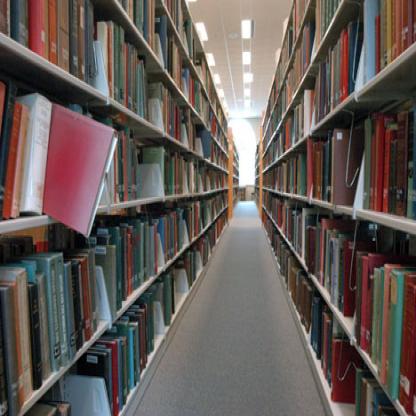
Scene: Indoor